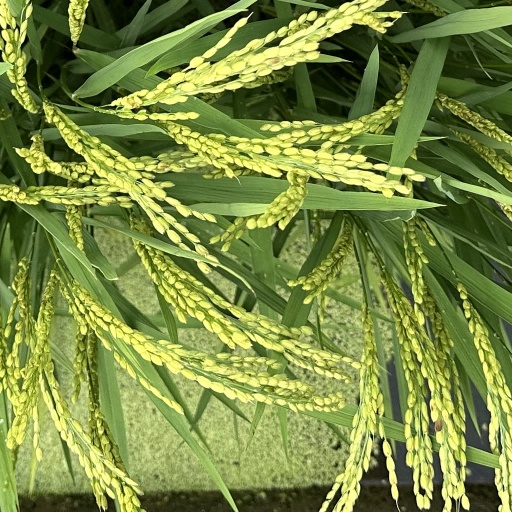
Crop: rice